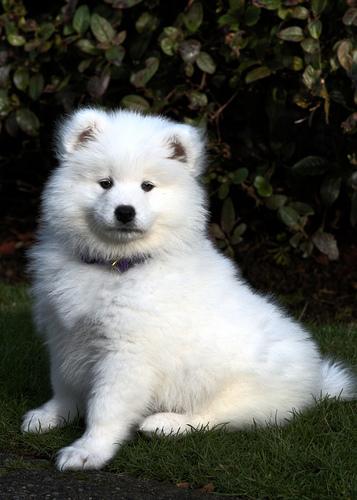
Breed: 2192-n000088-Samoyed